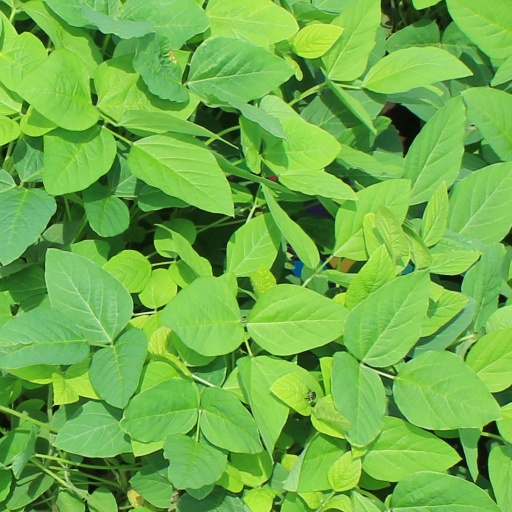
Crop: soybean